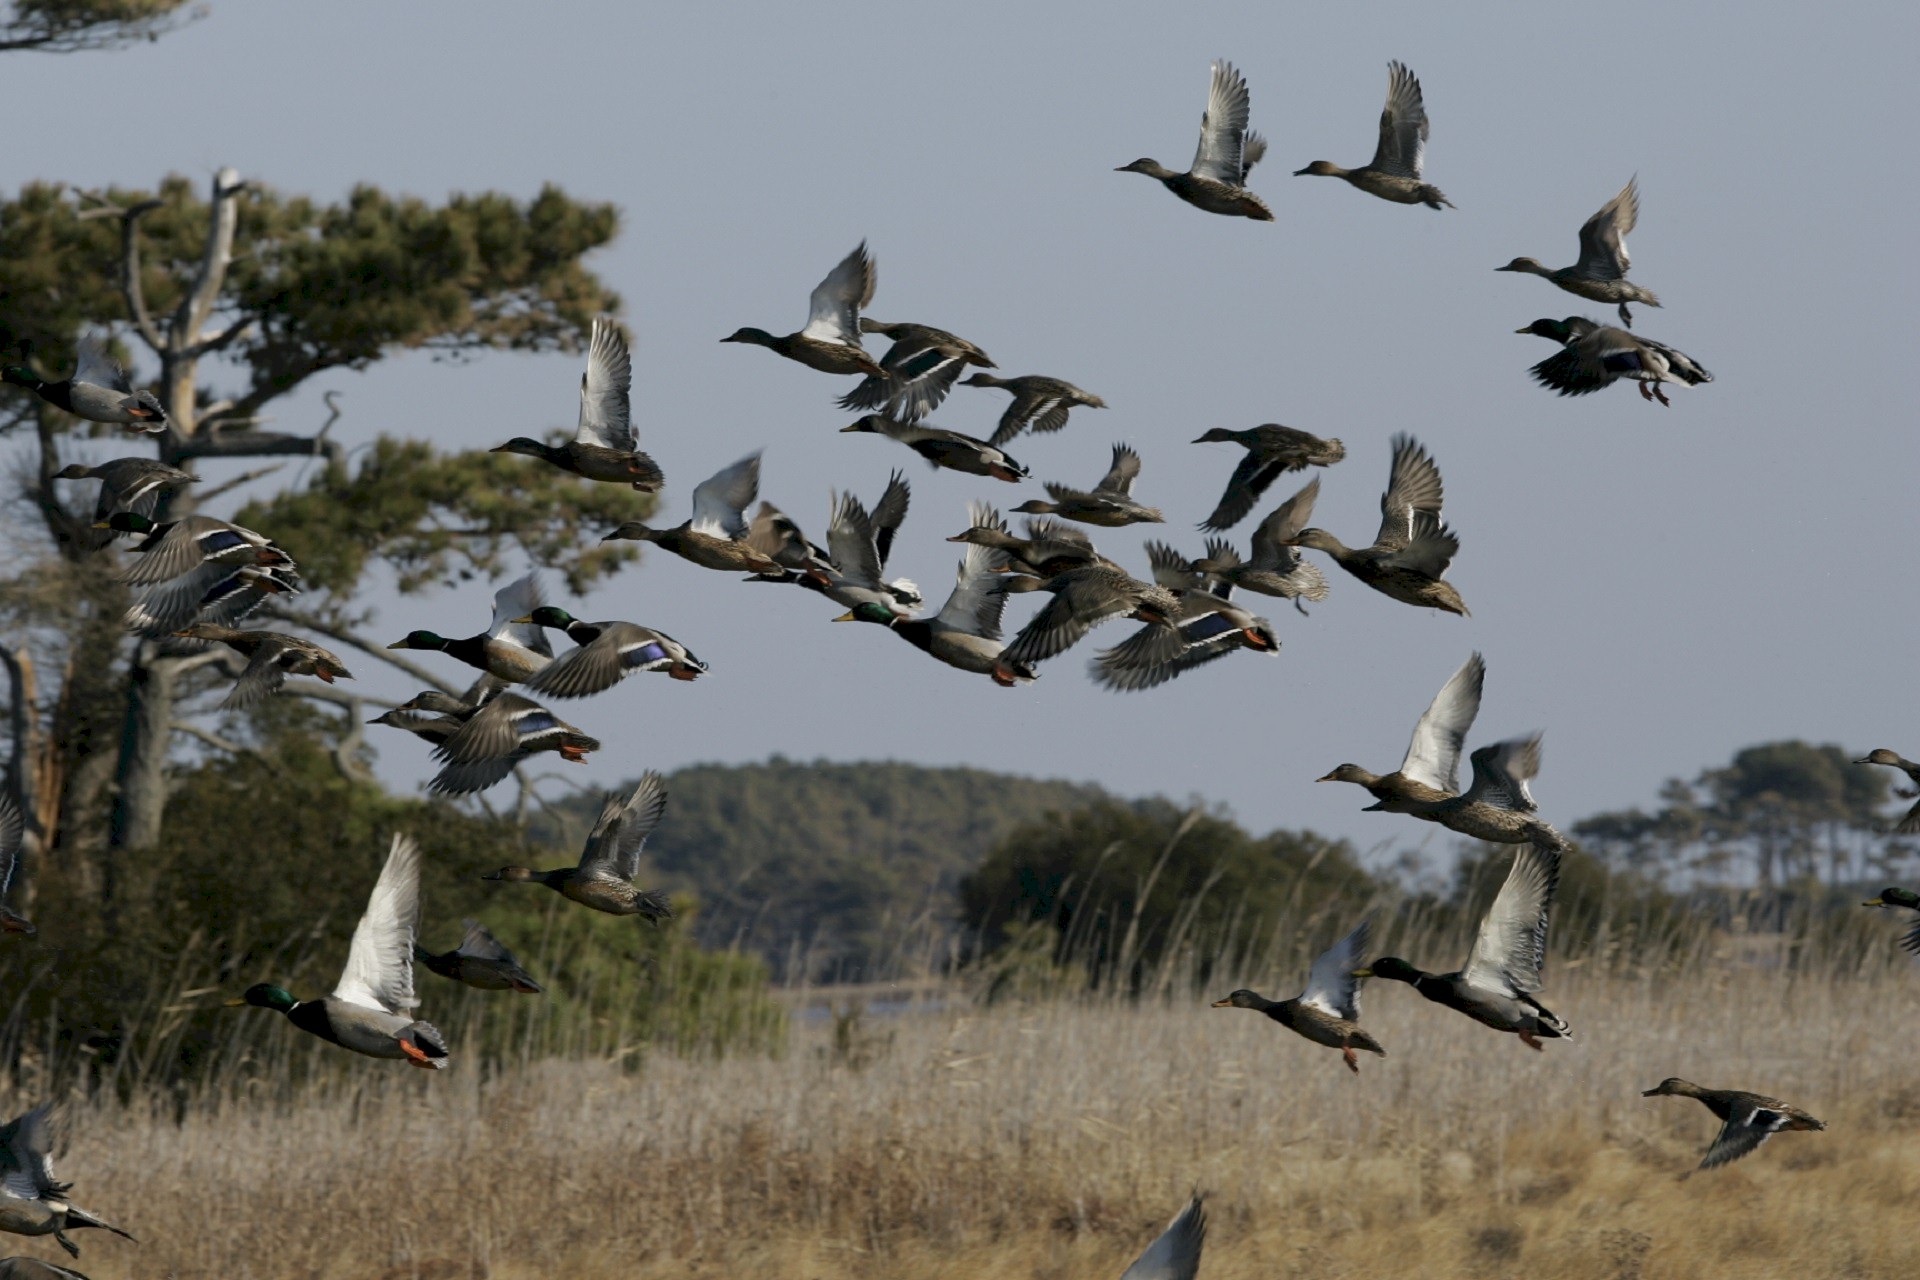
nature, bird, wing, meadow, flock, flying, wildlife, wild, beak, flight, aquatic, soaring, fowl, fauna, savanna, birds, goose, vertebrate, crane, waterfowl, water bird, safari, wildfowl, bird migration, quack, mallard ducks, animal migration, crane like bird